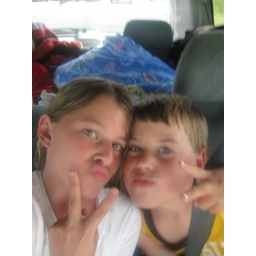
Me n My Lil brother in the car driving home after 3 hours at the beach